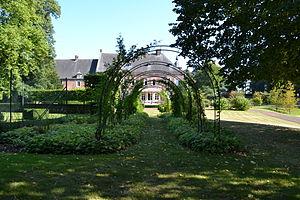
Château de Jodoigne-Souveraine lors des journées du patrimoine 2012 This is a photo of a monument in Wallonia, number: 25048-CLT-0010-01
La famille de Traux de Wardin est une famille issue de la noblesse du Saint-Empire qui fut incorporée au sein de la noblesse belge.
Cette page regroupe l'ensemble du patrimoine immobilier classé de la ville belge de Jodoigne.